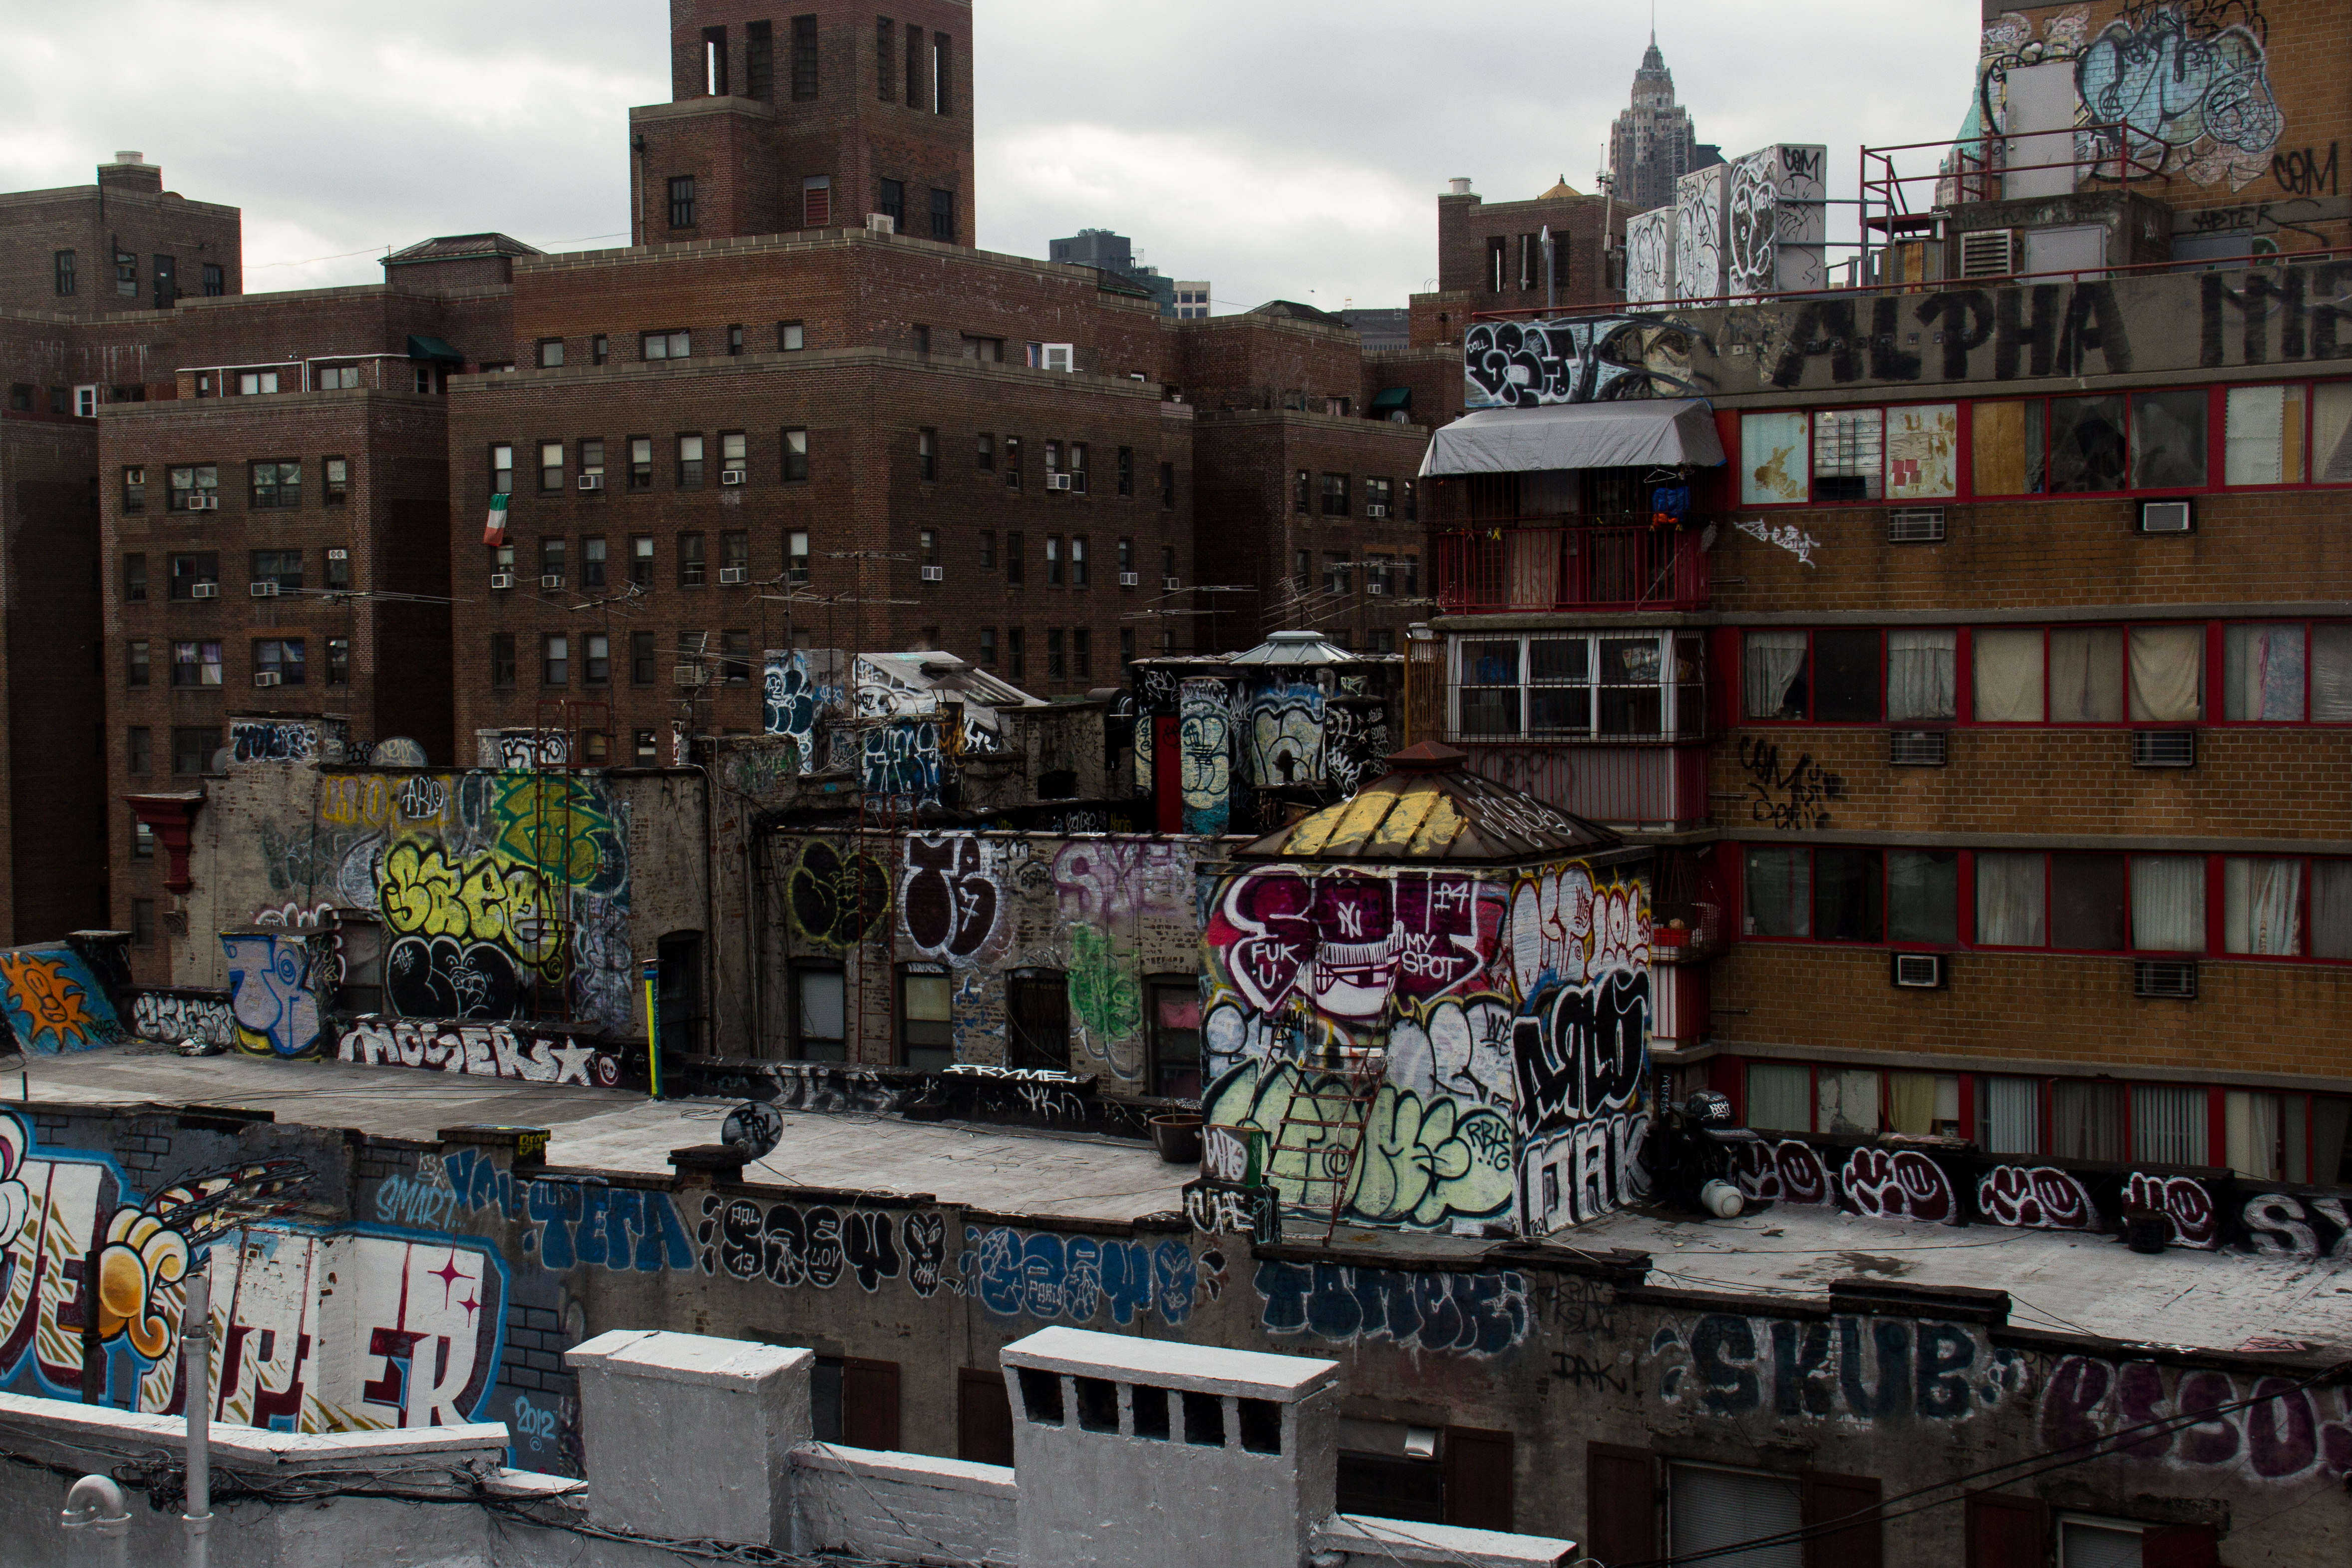
road, street, town, city, urban, photo, cityscape, downtown, nyc, canon, usa, graffiti, newyork, unitedstates, newyorkcity, ny, estadosunidos, foto, argentina, streetphoto, metropolis, rodrigoparedes, buenosaires, 160378, www160378com, canon18200, canon60d, eeuu, neighbourhood, urban area, human settlement